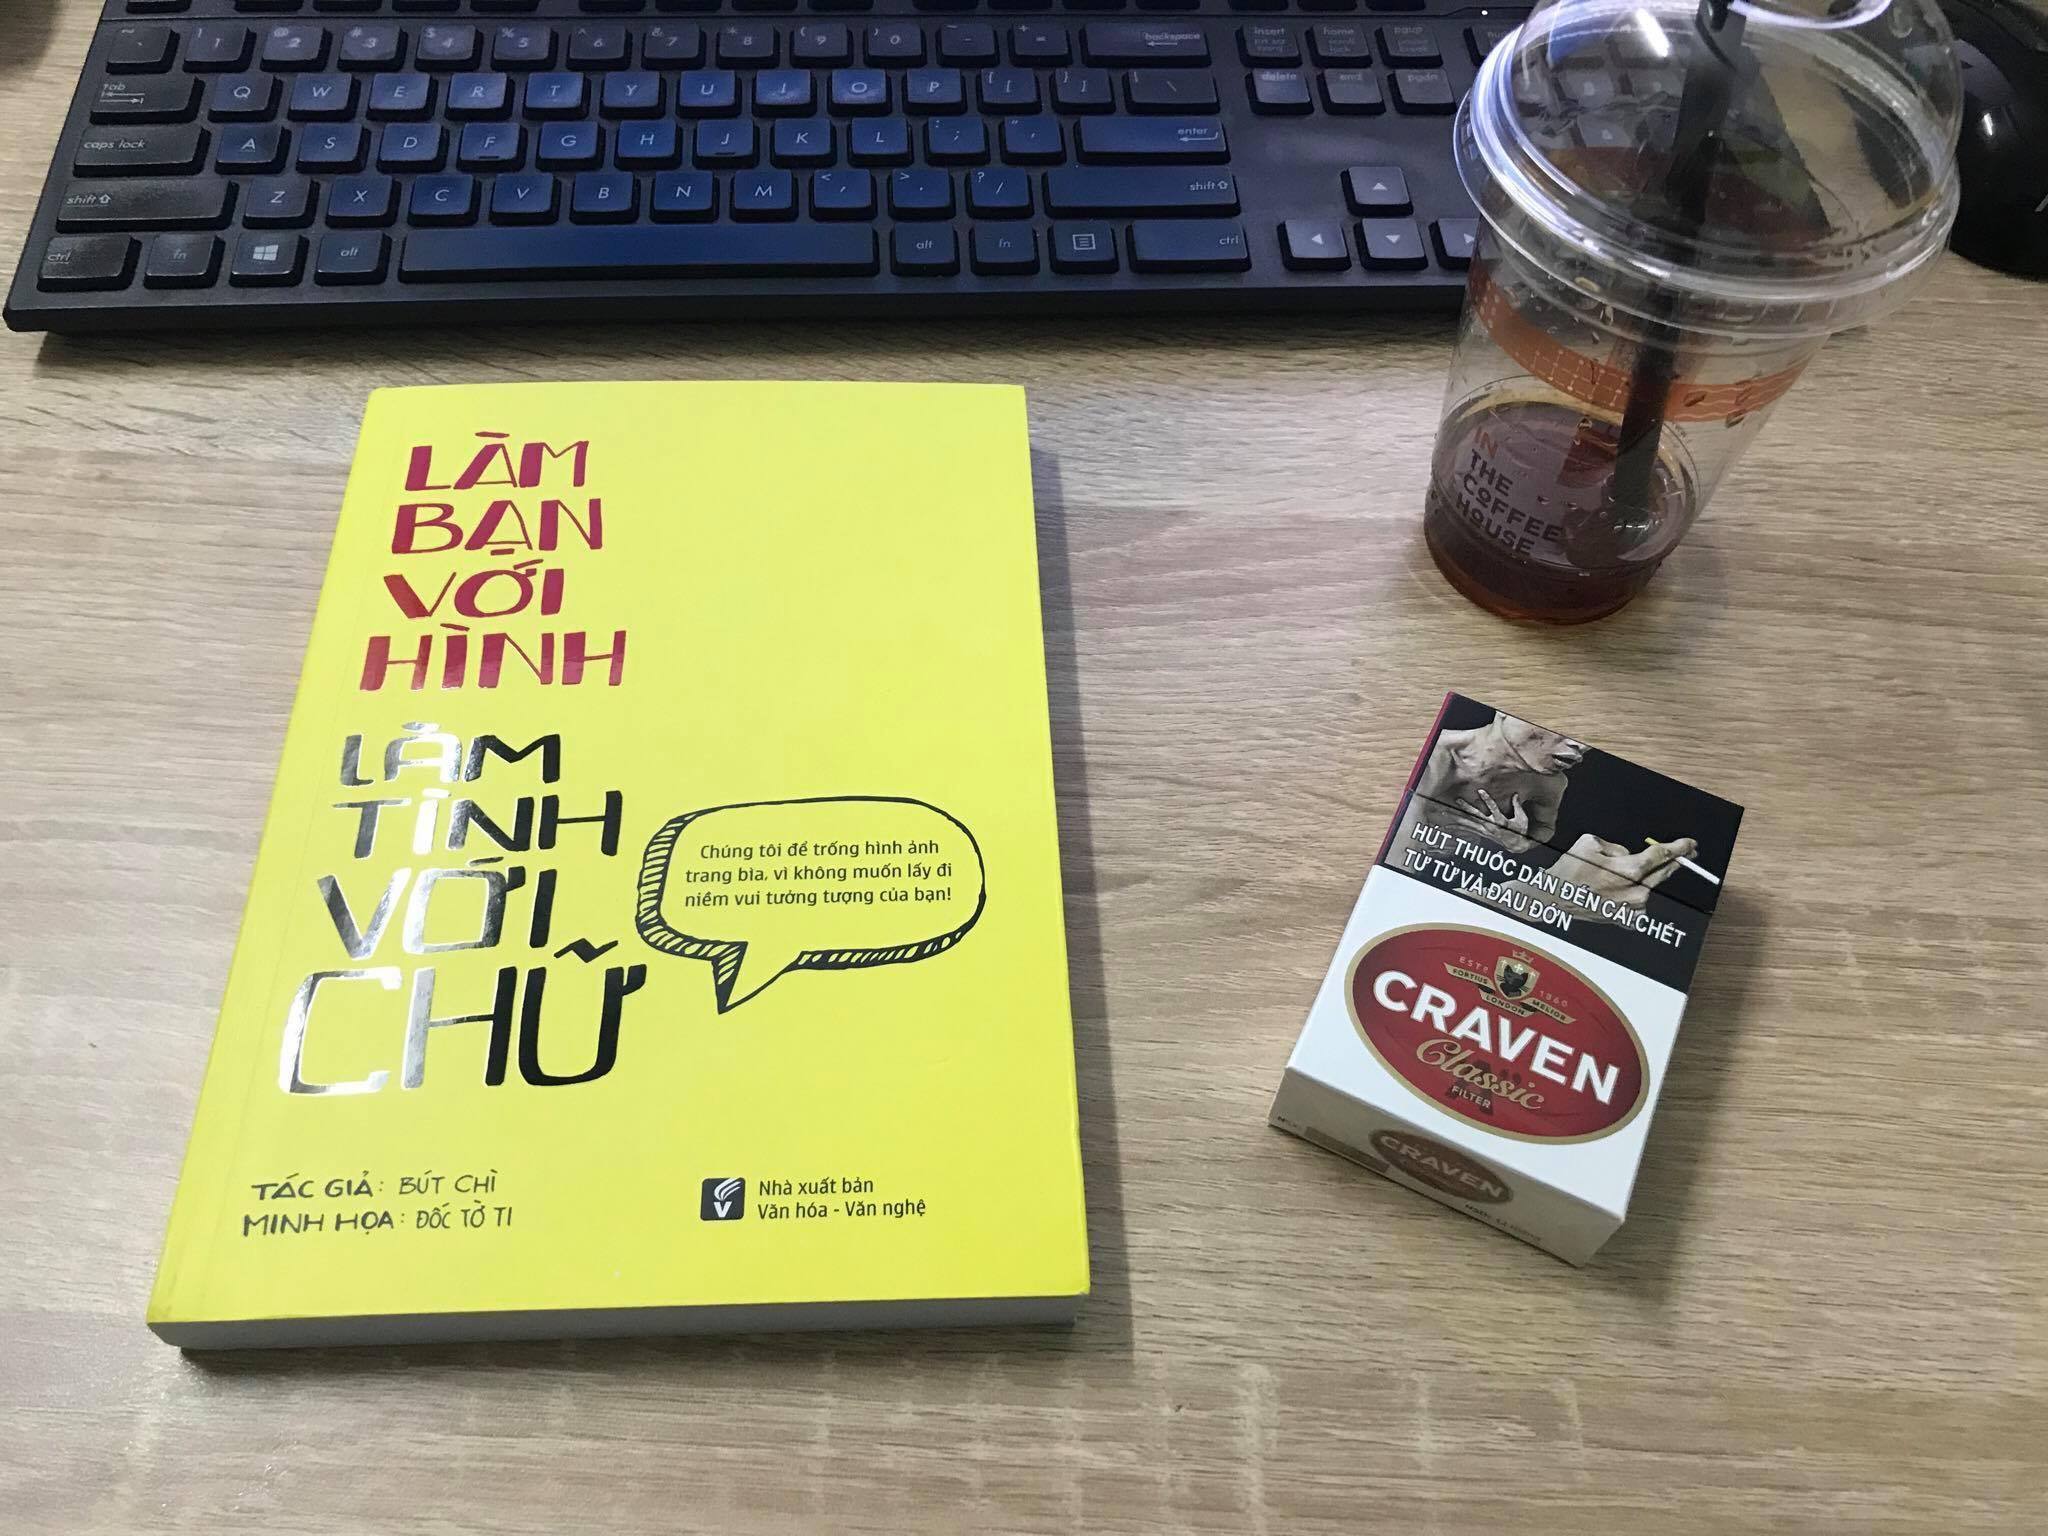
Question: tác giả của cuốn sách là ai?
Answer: tác giả là bút chì